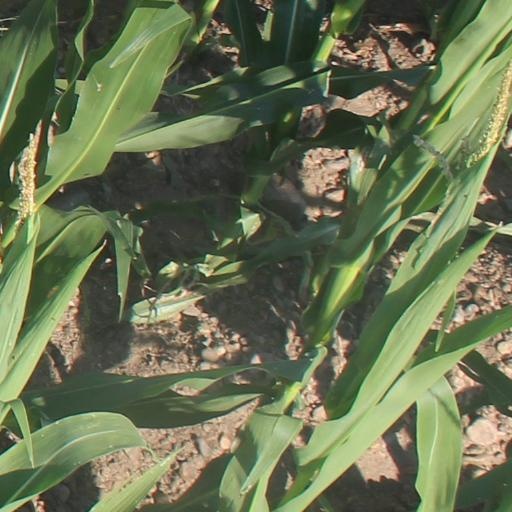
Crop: maize; corn